Little People! (book)

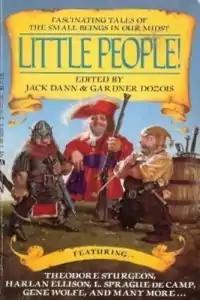
Cover of first edition.

Little People! is a themed anthology of fantasy short works edited by American writers Jack Dann and Gardner Dozois. It was first published in paperback by Ace Books in March 1991. It was reissued as an ebook by Baen Books in July 2013.